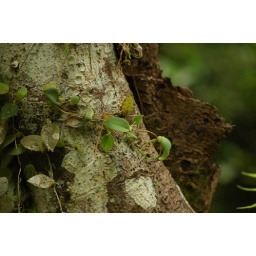
the flowers are very small red in color..